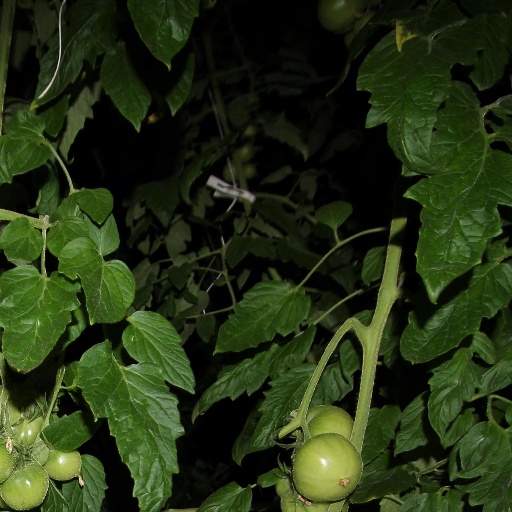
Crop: tomato